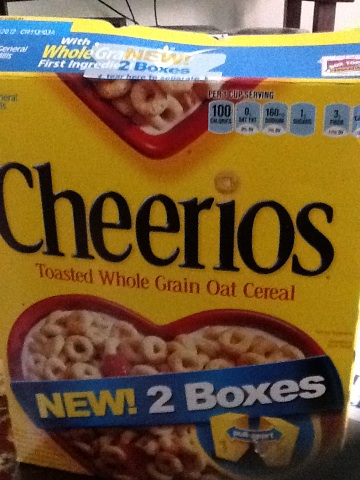Question: What kind of cereal is this?
Answer: cheerios